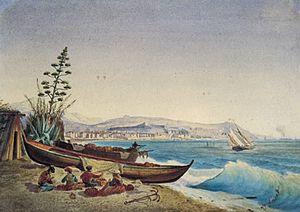
Vincent Fossat, né le 1ᵉʳ août 1822 à Nice et mort le 27 février 1897 à Nice, est un peintre et illustrateur italien.